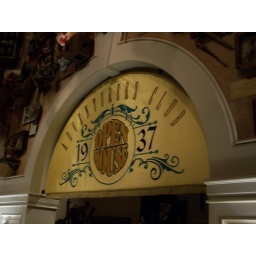
Open house sign above the doorway in the Main Salon